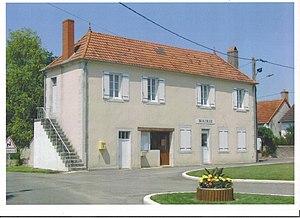
MAIRIE DE ST AIGNAN DES NOYERS
Saint-Aignan-des-Noyers est une commune française située dans le département du Cher, en région Centre-Val de Loire.